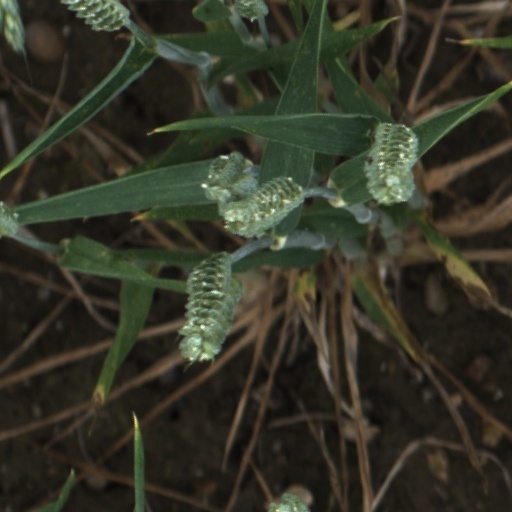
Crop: wheat